Ruby Buckton

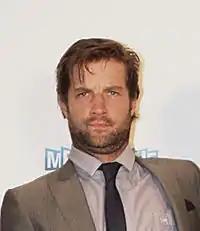
Axle Whitehead ("pictured") plays Liam, the object of Ruby's forbidden feelings.

Ruby has fallen in love with two of her teachers during her tenure. The first being Miles Copeland (Josh Quong Tart). Breeds said it was a "genuine teenage infatuation" and Ruby was "drawn to his maturity" rather than his physical appearance. Quong Tart said Miles was "taken back" by the kiss him and the subsequent investigation he faces from the school board.